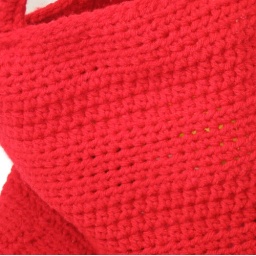
bree bag in red